Prince-Bishopric of Basel

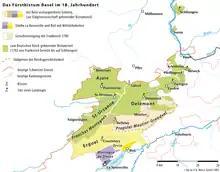
Map of the Prince-Bishopric of Basel in the 18th century

The Bishopric of Basel was established by the Carolingians, either by Pepin the Short or by Charlemagne himself. The first recorded bishop of Basel is one Walaus, the first entry in the list of bishops preserved in Munster Abbey. He is listed as "archiepiscopus" during the reign of Pope Gregory III (731–741).